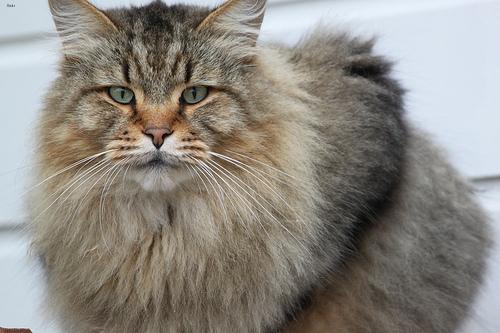
Breed: Maine Coon